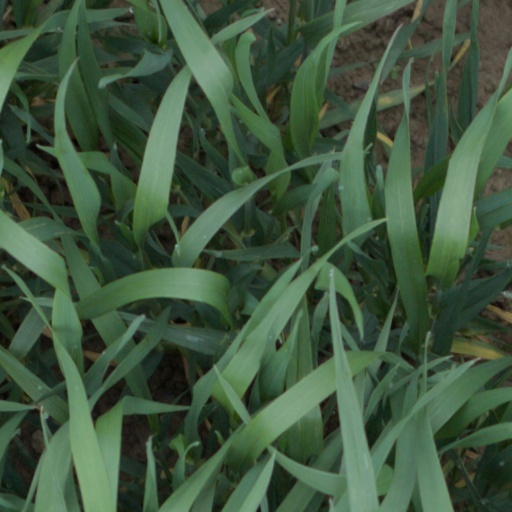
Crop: wheat